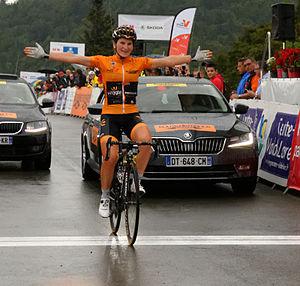
La Saison 2015 de l'équipe Wiggle Honda est la troisième de la formation. Mara Abbott, Jolien D'Hoore et Elisa Longo Borghini rejoignent notamment l'équipe tandis que Laura Trott et Linda Villumsen la quittent. La saison est très prolifique avec trente-cinq victoires sur les courses du calendrier UCI. Les coureuses de l'équipe remportent quatre des dix manches de la Coupe du monde. Dans le détails, Jolien D'Hoore s'impose sur le Tour de Drenthe et l'Open de Suède Vårgårda ; Elisa Longo Borghini gagne le Tour des Flandres et Giorgia Bronzini le Tour de l'île de Chongming. Longo Borghini inscrit également son nom au palmarès de la Route de France. Au moment du bilan, l'équipe est troisième de la Coupe du monde et du classement UCI. Jolien D'Hoore est la mieux classée de ce dernier classement et y occupe la troisième place.
Le cyclisme à la Planche des Belles Filles, un sommet du massif des Vosges situé à cheval sur le Territoire de Belfort et la Haute-Saône, est pratiqué en compétition dès les années 1990, mais plus particulièrement à partir du début des années 2010, notamment dans le cadre du Tour de France. Cette ascension de 7 km de long et culminant à 1 140 mètres est réputée comme brève mais difficile en raison de ses fortes pentes comprises entre 8 et 24 %.
La Route de France féminine 2015 est la neuvième édition de la Route de France féminine, course cycliste par étapes disputée en France. Elle est organisée par l'Organisation Routes et Cycles. La course fait partie du calendrier UCI féminin en catégorie 2.1.